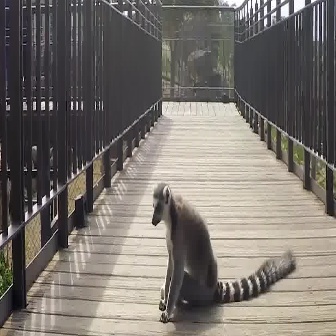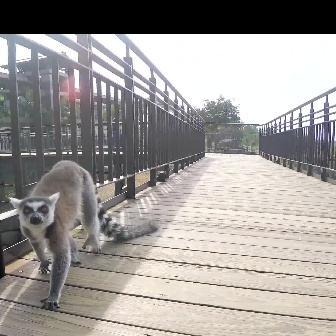
  Please identify the target specified by the bounding box [150,177,296,322] in the first image and locate it in the second image. Return the coordinates in [x_min,y_min,x_max,y_max] format.
Answer: [6,158,159,311]